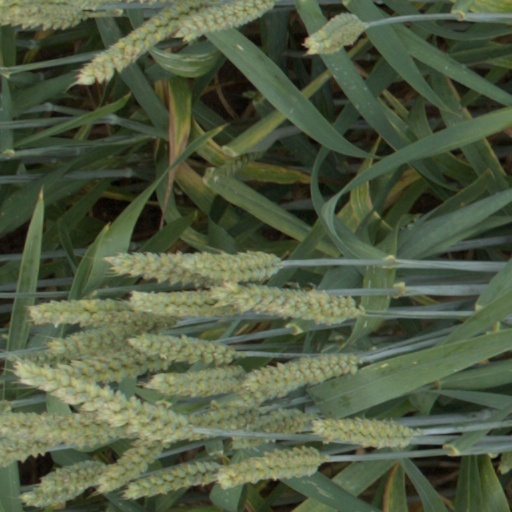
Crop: wheat